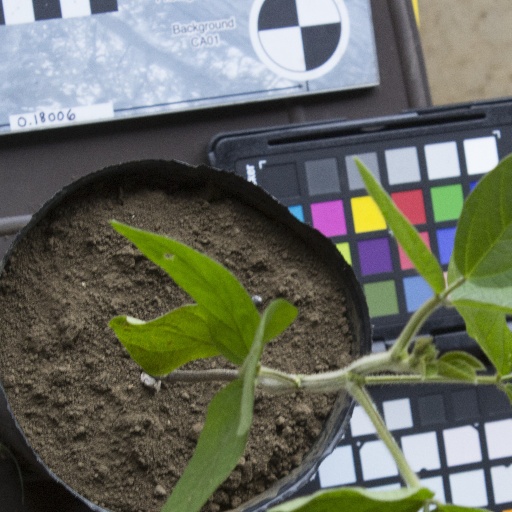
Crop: soybean